Sydney

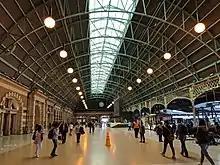
Central station is the busiest railway station in Australia, and the city's main public transport hub.

The population of Sydney in 1788 was less than 1,000. With convict transportation it almost tripled in ten years to 2,953. For each decade since 1961 the population has increased by more than 250,000. The 2021 census recorded the population of Greater Sydney as 5,231,150. The Australian Treasury expects the population will grow to 6.5 million in 2033–34. The four most densely populated suburbs in Australia are located in Sydney with each having more than 13,000 residents per square kilometre (33,700 residents per square mile). Between 1971 and 2018, Sydney experienced a net loss of 716,832 people to the rest of Australia, but its population grew due to overseas arrivals and a healthy birth rate.